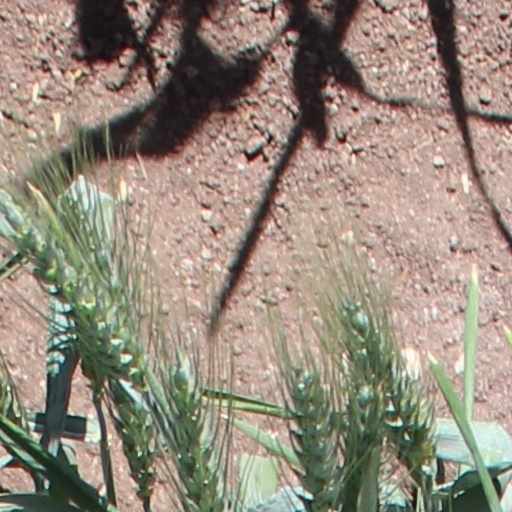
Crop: wheat